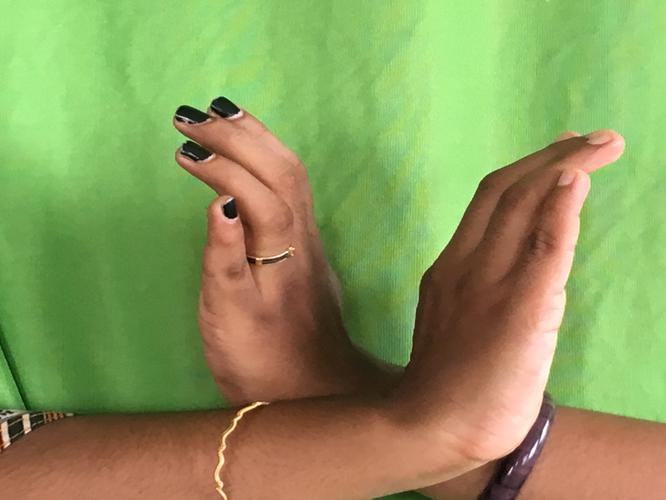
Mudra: Nagabandha
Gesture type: double_hand